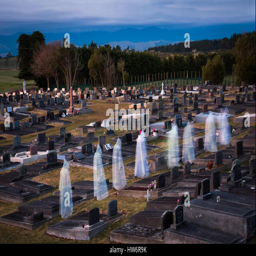
some ghosts moving through a cemetery